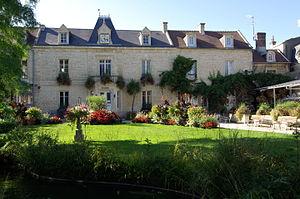
La mairie de Luc-sur-Mer côté jardin.
Cette liste de parcs et jardins publics de France recense l'ensemble des jardins publics, parcs publics et espaces verts appartenant aux collectivités territoriales de France. Les parcs et jardins appartenant à des institutions ou des établissements publics français figurant dans cette liste sont des propriétés privées.
Luc-sur-Mer est une commune française située dans le département du Calvados en région Normandie, peuplée de 3 182 habitants.